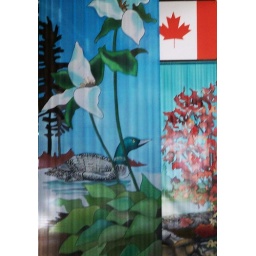
Flag showing the flower and bird of Ontario, with the Canadian one in the background